Sanjurjada

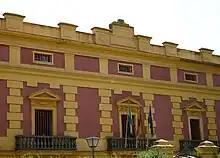
Capitania General, Plaza de la Gavidia, Seville (present view)

The conspirators were aware of the sketchy nature of their plan, but they feared that delay would lead to arrests and decimate the command structure; the moment of rebellion was set at 4 AM, August 10, 1932. During the night Barrera, Cavalcanti and Fernandez Perez placed themselves in one of the buildings next to the Ministry of War. Despite the plan, no organized military sub-unit showed up in the very early morning hours in the neighborhood; instead, rather loose groups of some 100 officers and civilians attempted to enter the building using the back entrance at calle de Prim. They were fired at by the sentries, suffered first losses and started to withdraw. Another, smaller group of equally disorganized rebels entered the nearby Palacio de Comunicaciones hoping to take command of Guardia Civil stationed there, but some were taken prisoner and the others withdrew.